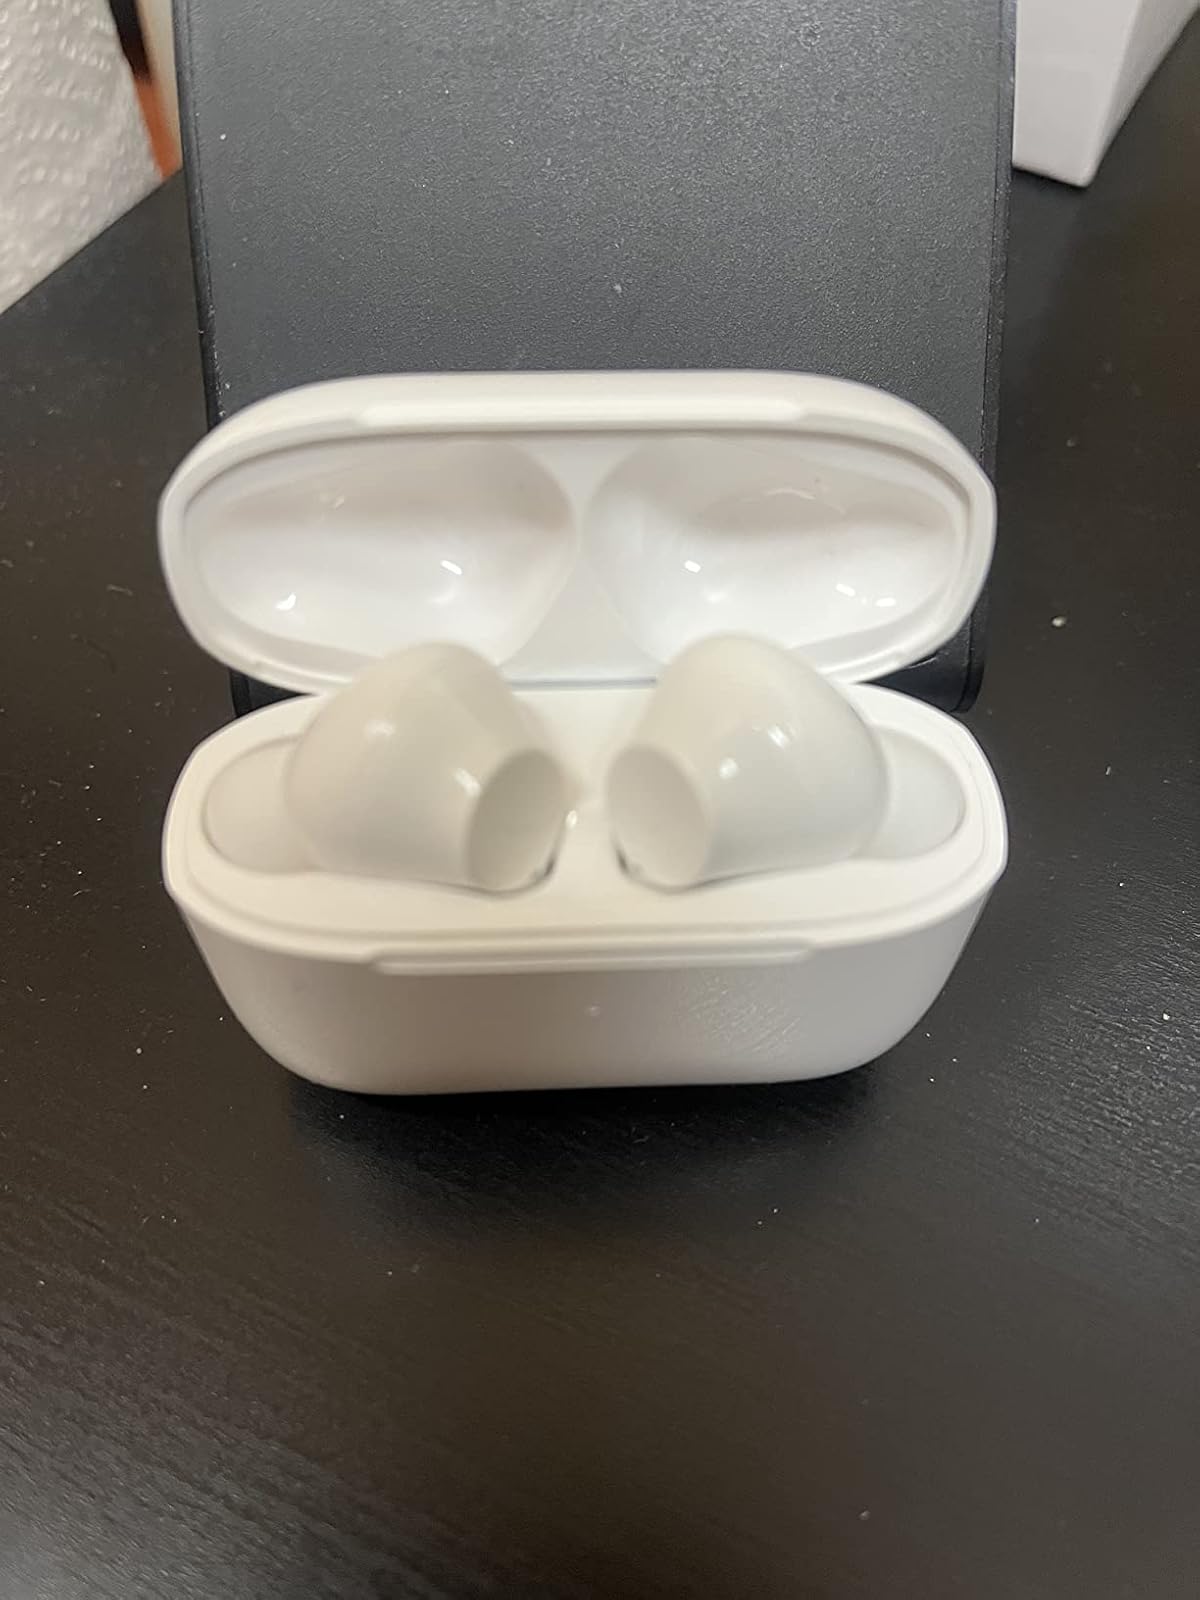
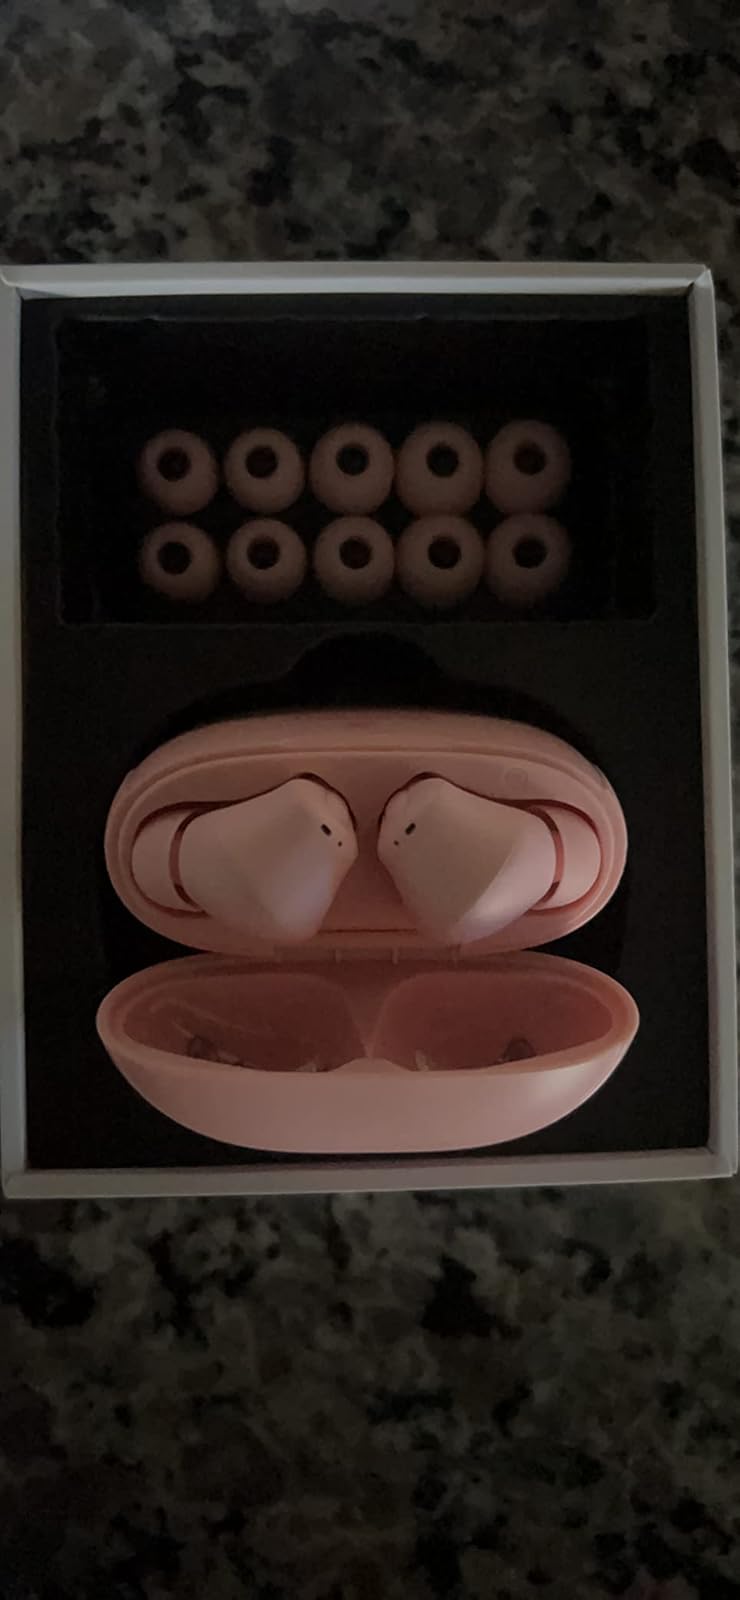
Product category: earbuds
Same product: no